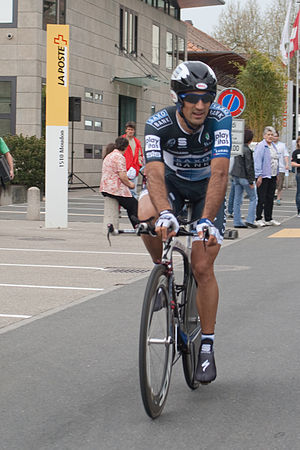
Lucas Sebastián Haedo
Lucas Sebastian Haedo er en argentinsk cykelrytter, som kører for det professionelle cykelhold UnitedHealthcare.